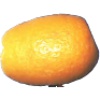
Label: kumquats